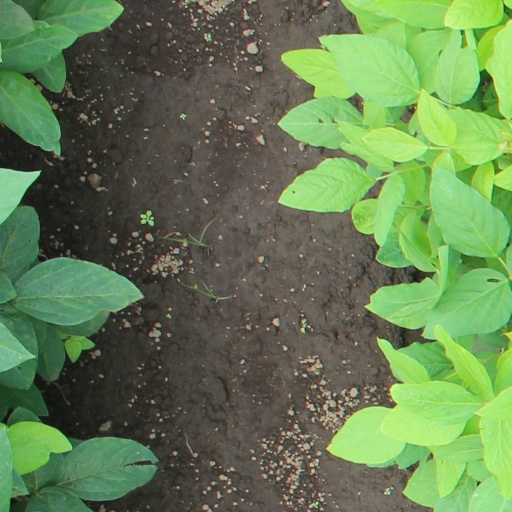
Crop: soybean